Wangen bei Olten

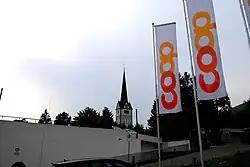
Wangen bei Olten

In there were 22 live births to Swiss citizens and 13 births to non-Swiss citizens, and in same time span there were 41 deaths of Swiss citizens and 1 non-Swiss citizen death. Ignoring immigration and emigration, the population of Swiss citizens decreased by 19 while the foreign population increased by 12. There were 13 Swiss men and 8 Swiss women who immigrated back to Switzerland. At the same time, there were 31 non-Swiss men and 23 non-Swiss women who immigrated from another country to Switzerland. The total Swiss population change in 2008 (from all sources, including moves across municipal borders) was a decrease of 36 and the non-Swiss population increased by 61 people. This represents a population growth rate of 0.5%.